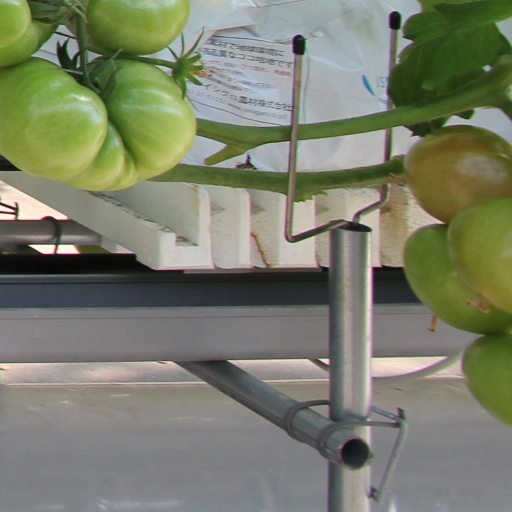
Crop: tomato